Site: brandenburg
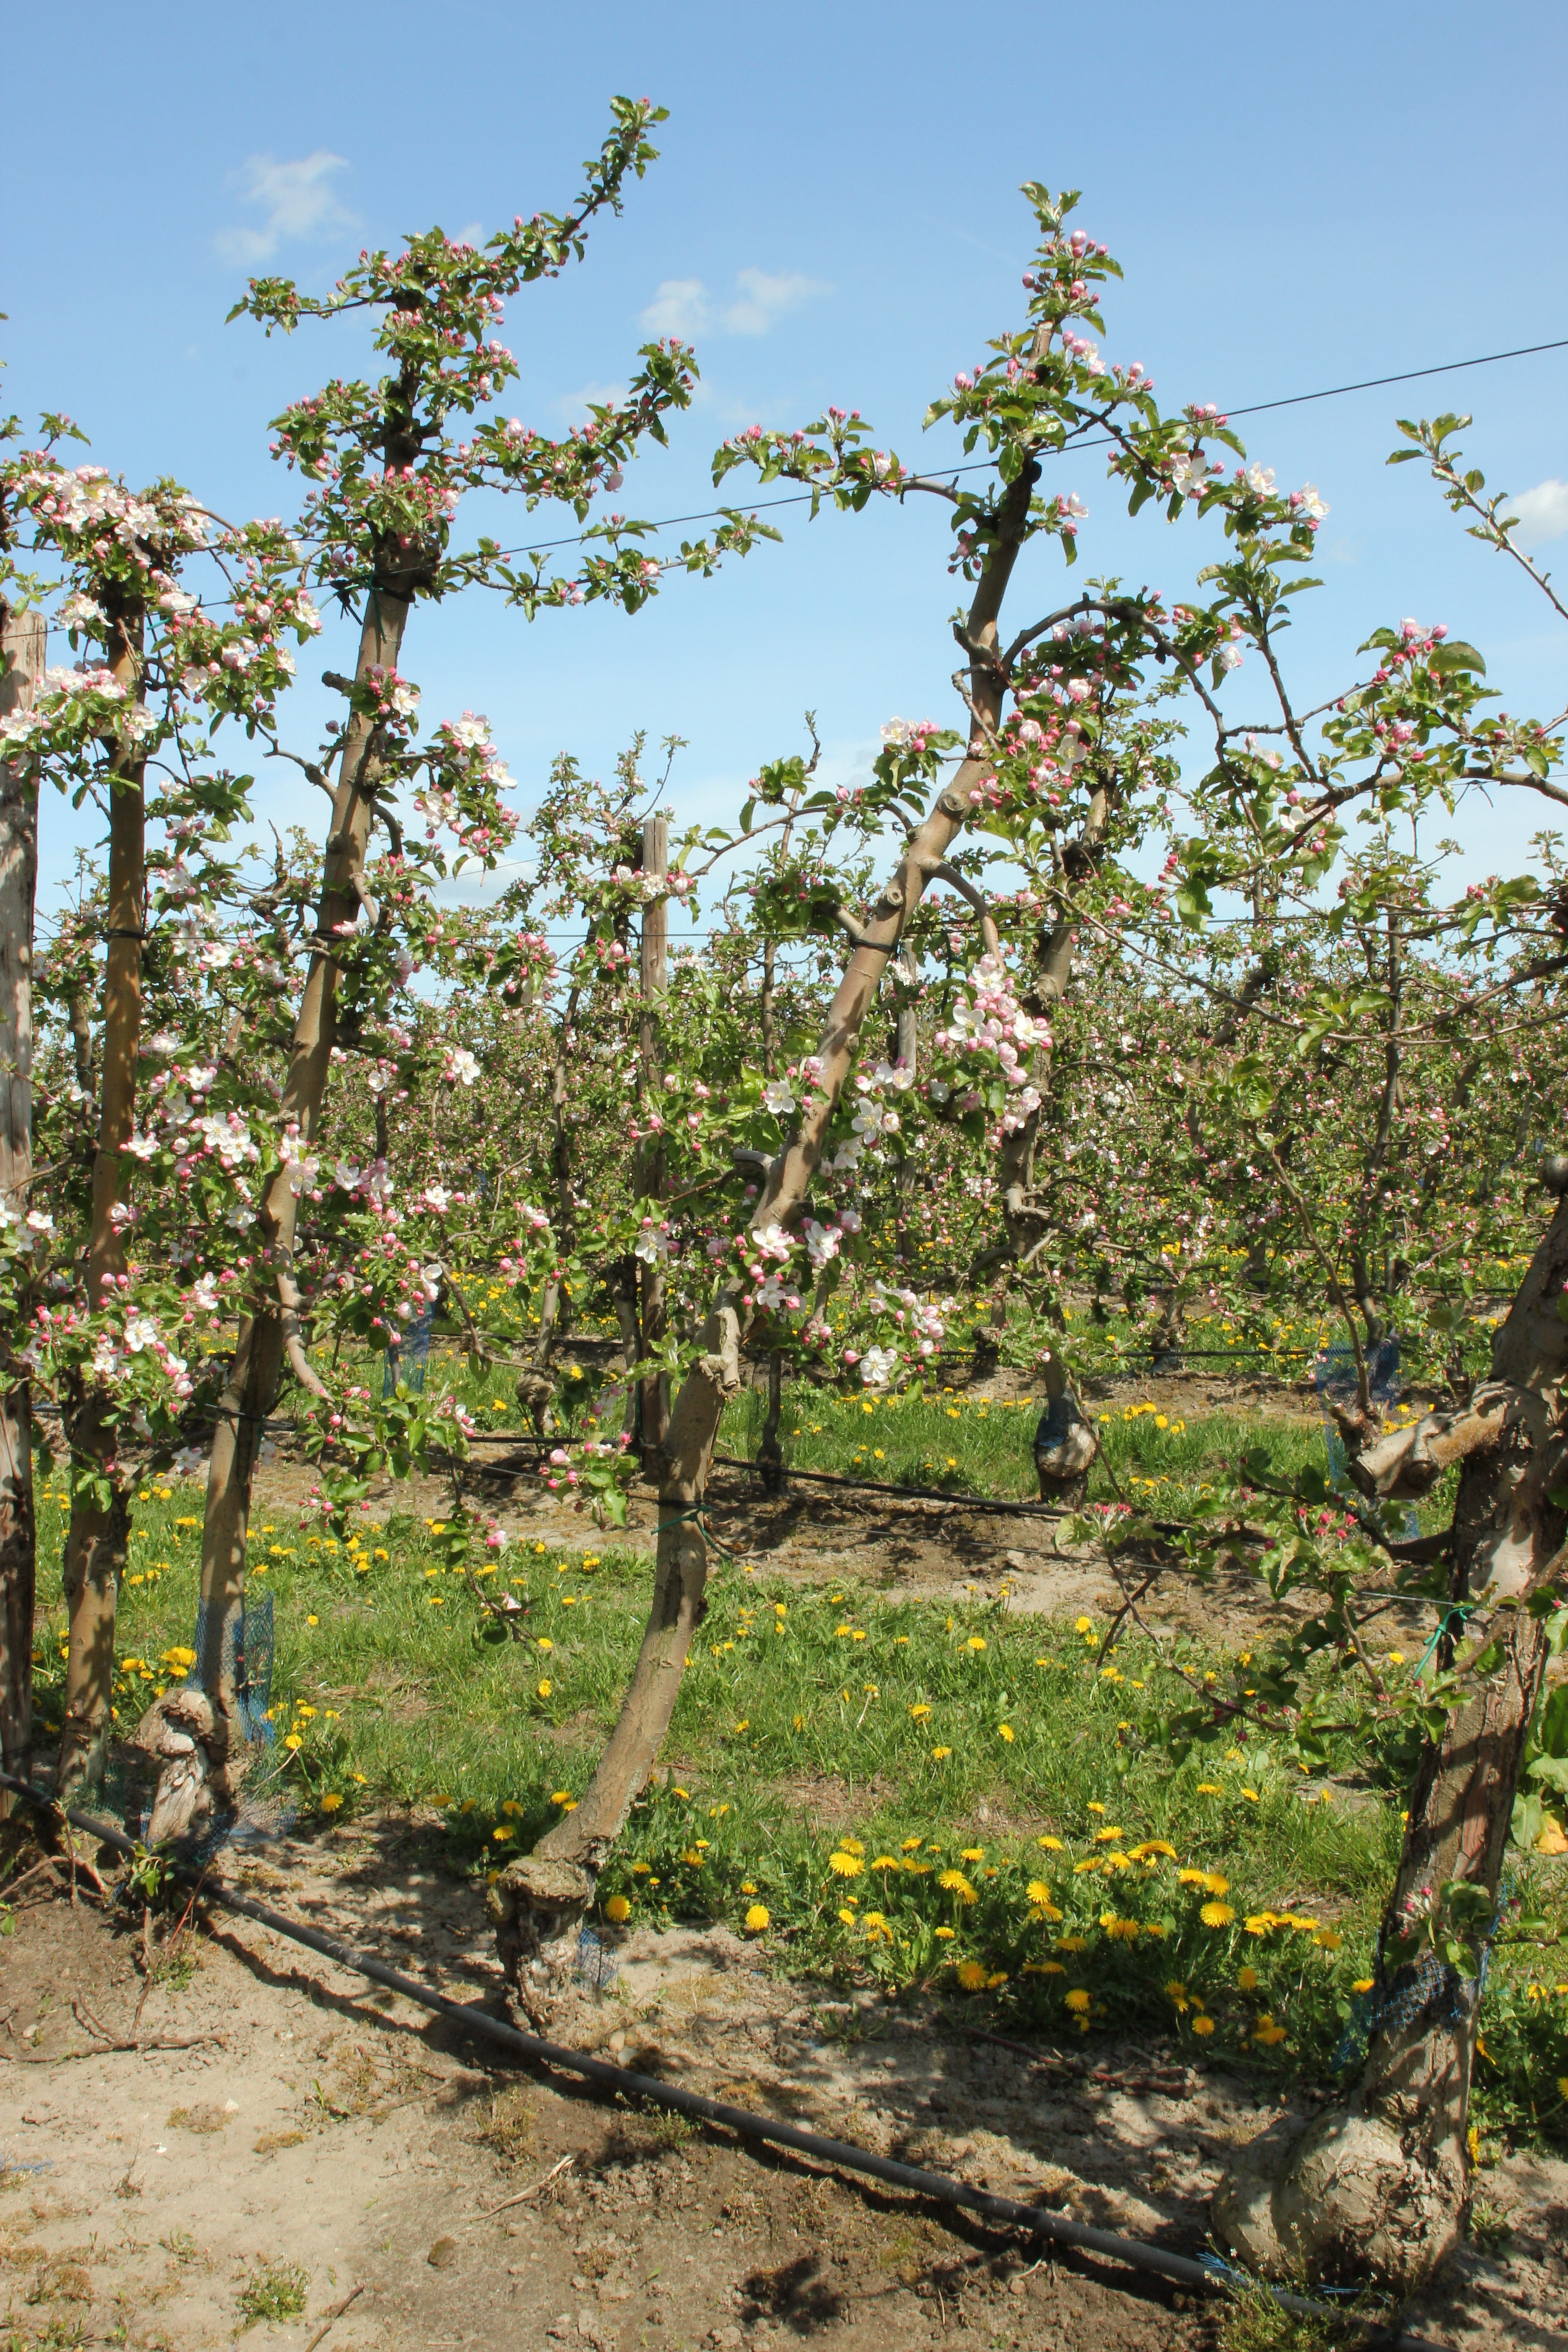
Growth stage (BBCH 57): Inflorescence emergence